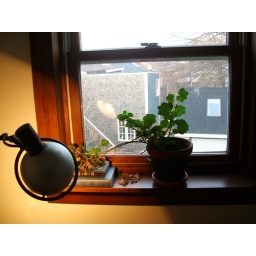
another cute plant in another cute window at kate's cute house